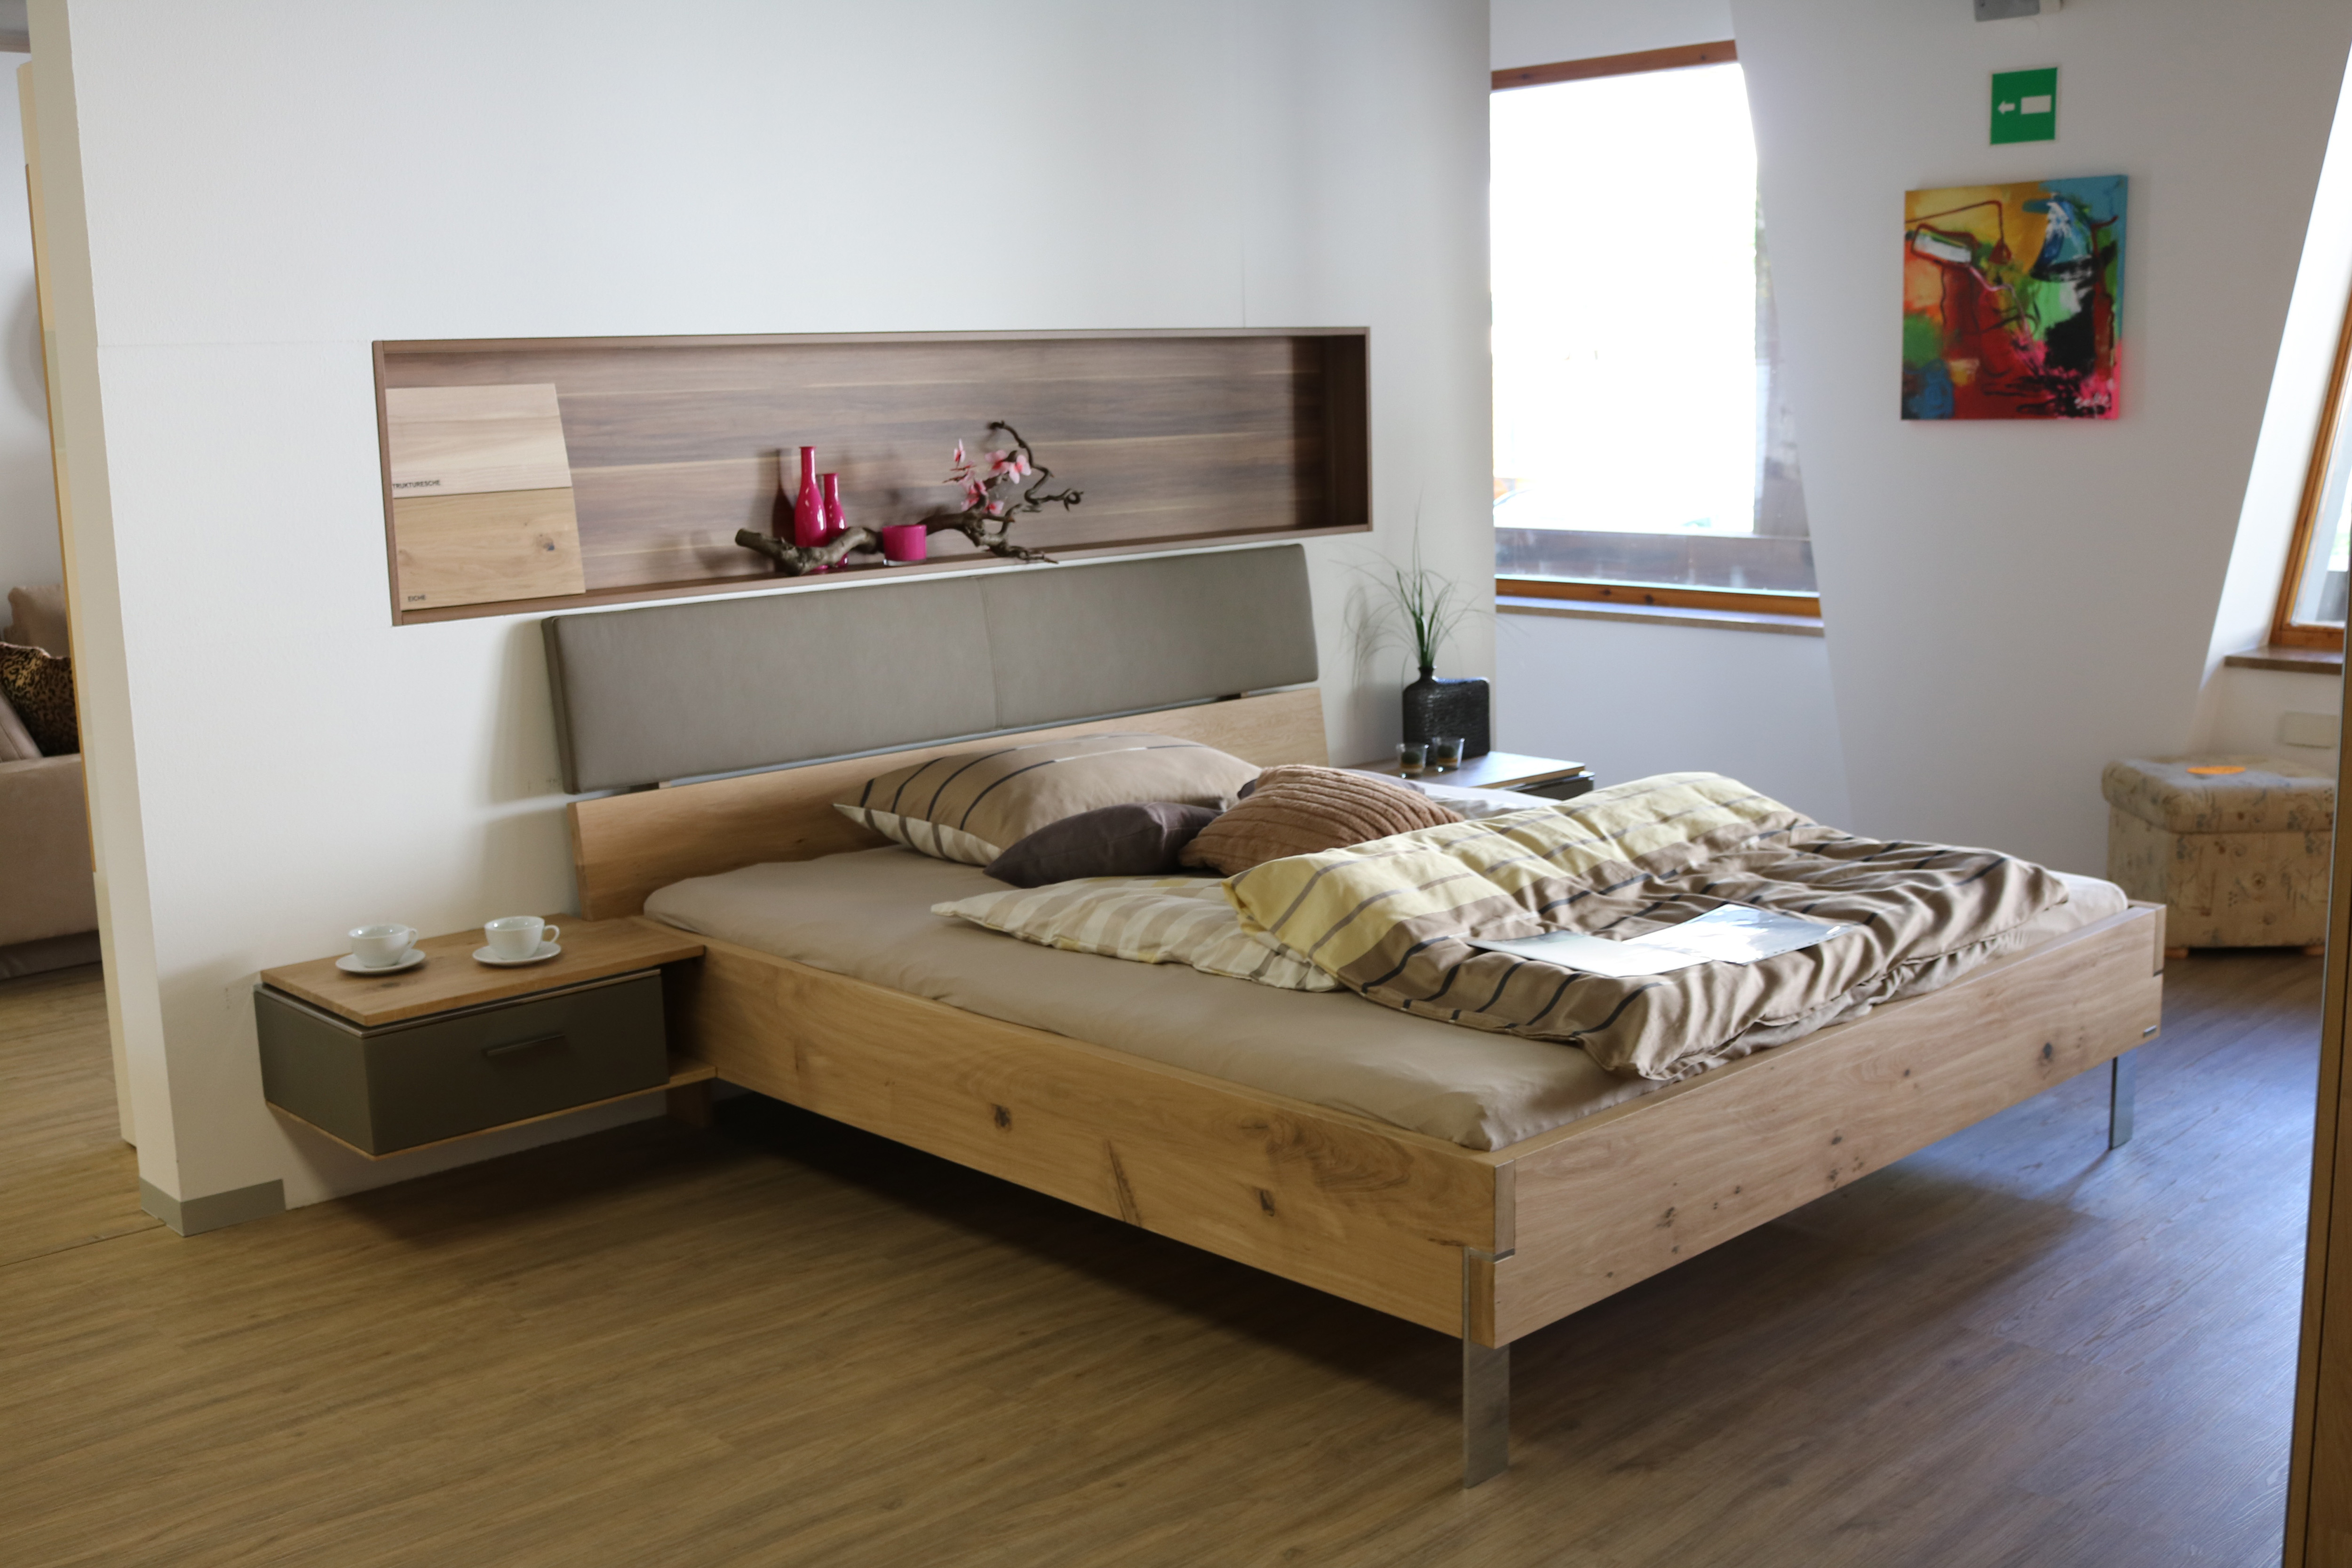
furniture, bed, bedroom, room, bed frame, interior design, property, floor, bed sheet, wood flooring, hardwood, mattress, laminate flooring, drawer, wood, bedding, flooring, table, nightstand, house, comfort